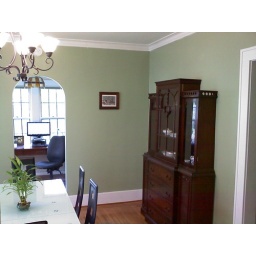
Taken on April 28, 2010 on an enV Touch cell phone camera in our new house in Rochester, NY.